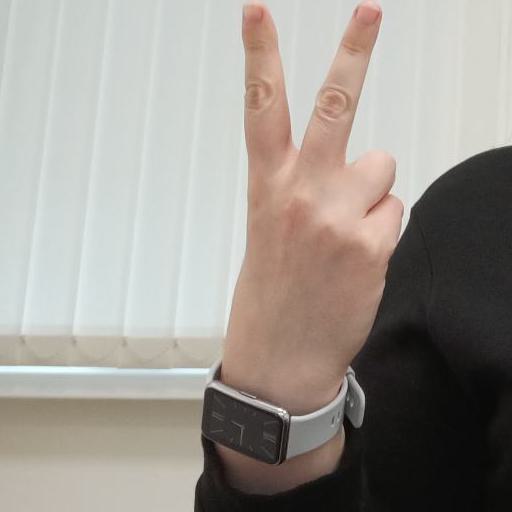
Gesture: peace_inverted